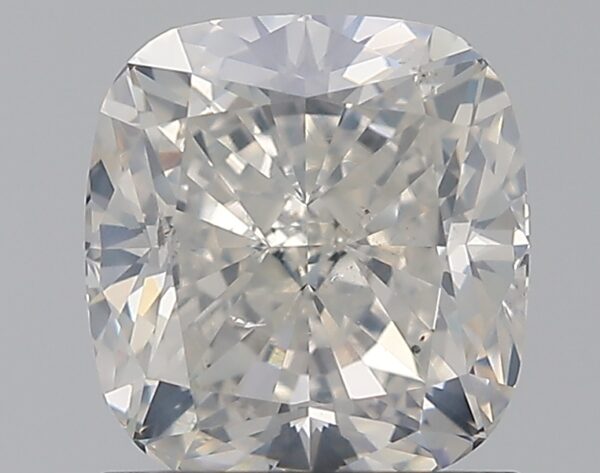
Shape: cushion
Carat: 1.51
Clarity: SI2
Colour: H
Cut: EX
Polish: EX
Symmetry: EX
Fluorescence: F
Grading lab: GIA
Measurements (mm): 6.56 x 6.22 x 4.34